Hanssen/Hemingway

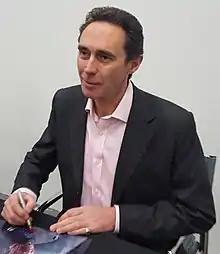
The episode explores the fictional backstory and family relationships of Henrik Hanssen, played by Guy Henry ("pictured").

Marcel and Henry were the only two cast members to travel to Sweden to film the episode. Henry admitted that he was excited to get away from the "Holby City" set and go to Sweden. He thought it was nice to get Hanssen out of the hospital, where he tends to loom in corridors, and into "a very meaty situation". Henry revealed that the crew got to work on speedboats and joked that it was quicker than his usual route to work. He also commented that the script manages to get around the fact that he does not speak Swedish well in the episode. Henry explained that Hanssen was "lured" to Stockholm by his friend Nils Johansson, the chairman of a pharmaceutical company who wants to give Holby £40 million. Henry told Katy Moon of "Inside Soap" that Hanssen and Jac have "a heart-to-heart" in his "soulless" apartment, where he reveals that his father founded the company, but their work was developed using Nazi research. Hanssen has long considered his father dead to him, as he believes it was "reprehensible" to use the research. He also believes that this contributed to the suicide of his Jewish mother.